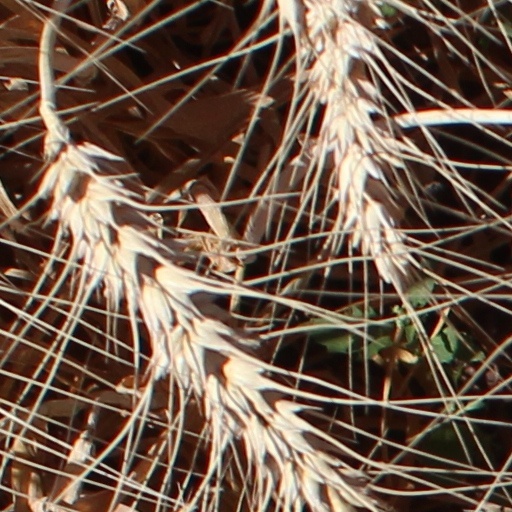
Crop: wheat